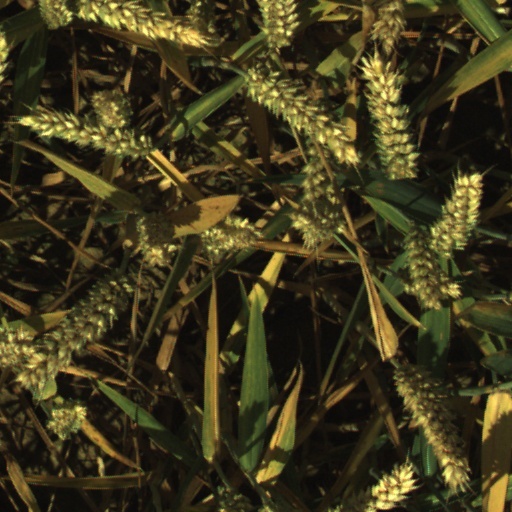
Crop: wheat